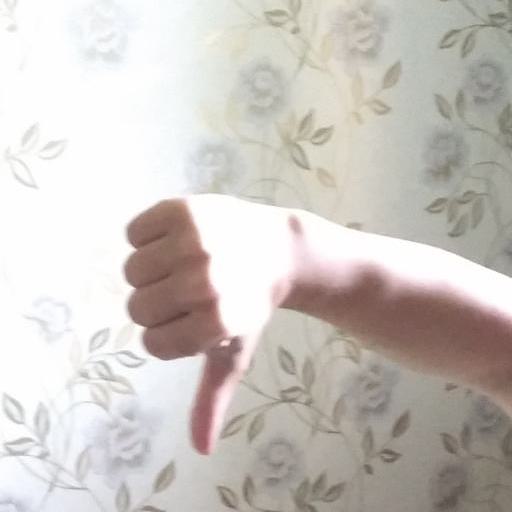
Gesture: dislike